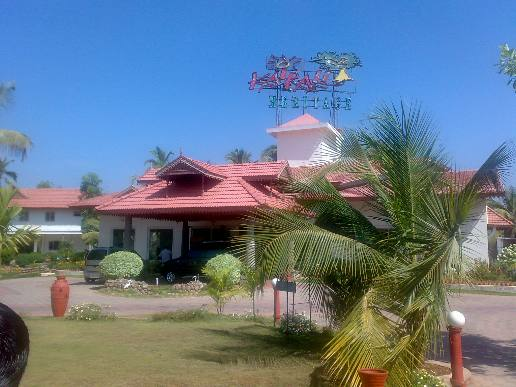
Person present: No